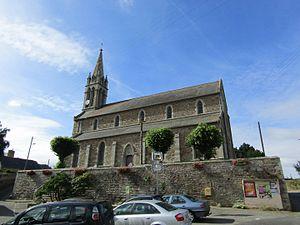
Église Saint-Rivoal de Trézélan-Bégard
Alphonse Guépin, né le 17 février 1808 à Uzel et mort le 8 décembre 1878 à Saint-Brieuc, est un architecte français.